David Strackany

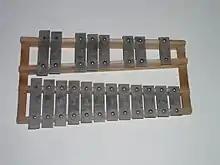
The glockenspiel is one of many instruments that Paleo plays.

He refused to sleep "until he had completely documented a new song for that day regardless of the circumstances," according to his recollection. The result was an "enormous body of work" with an "outlook of unfettered optimism." It is downloadable in its entirety from his website. "Paste Magazine" described it as "a streetfight of freakish prolificacy." He received a letter of congratulations from American vice-president Dick Cheney who had heard about the project. Cheney wrote: